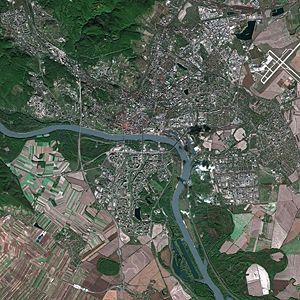
Bratislava est la capitale de la Slovaquie indépendante depuis 1993, située dans le sud-ouest du pays, à proximité des frontières avec l'Autriche, la Hongrie et la Tchéquie d'une part et de la capitale autrichienne, Vienne, d'autre part.